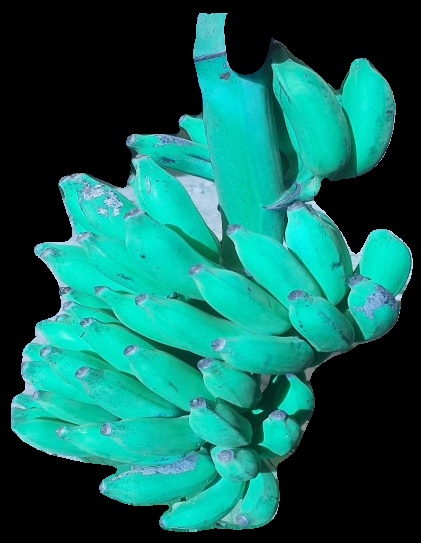
Variety: elakki-bale
Grade: grade3